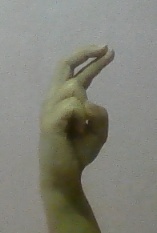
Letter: zay